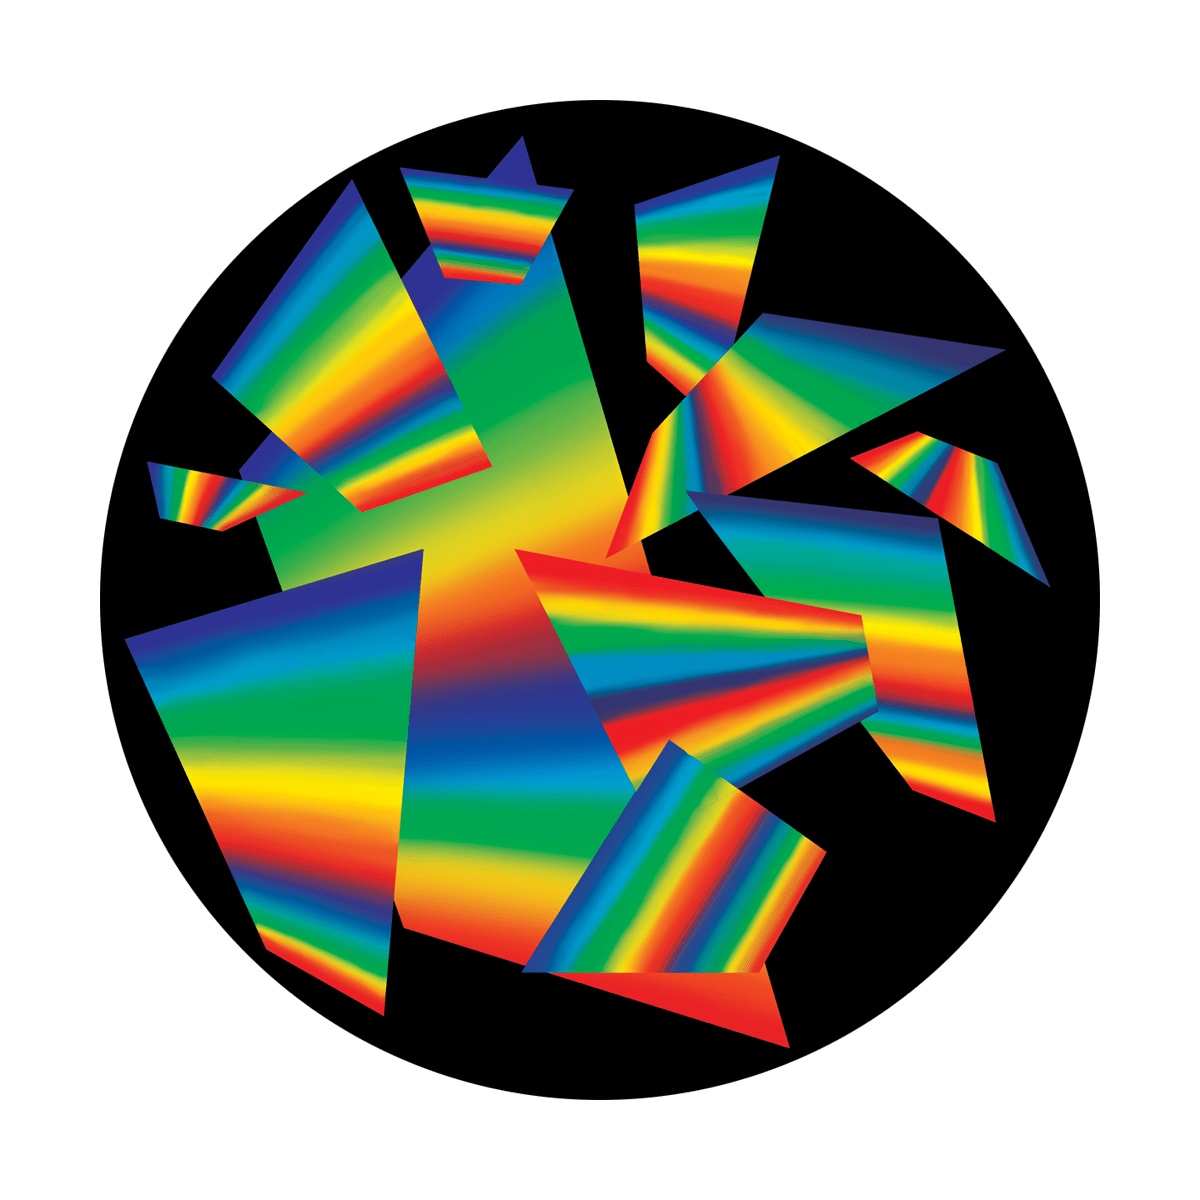
CS-0113 Rainbow Chips
Go all out with color and geometric shapes in your space! It's easy to add a pop of color with Apollo's Rainbow Chips gobo pattern.
Brand: Apollo MFG
Category: Arts & Entertainment > Party & Celebration > Special Effects > Special Effects Lighting > Gobo Projectors